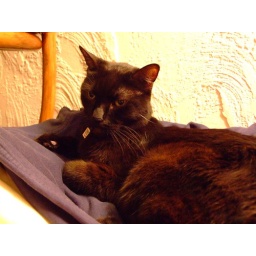
we've had this basket outfitted for Pickle for about three months -- we finally caught him sleeping in it! hooray!!!